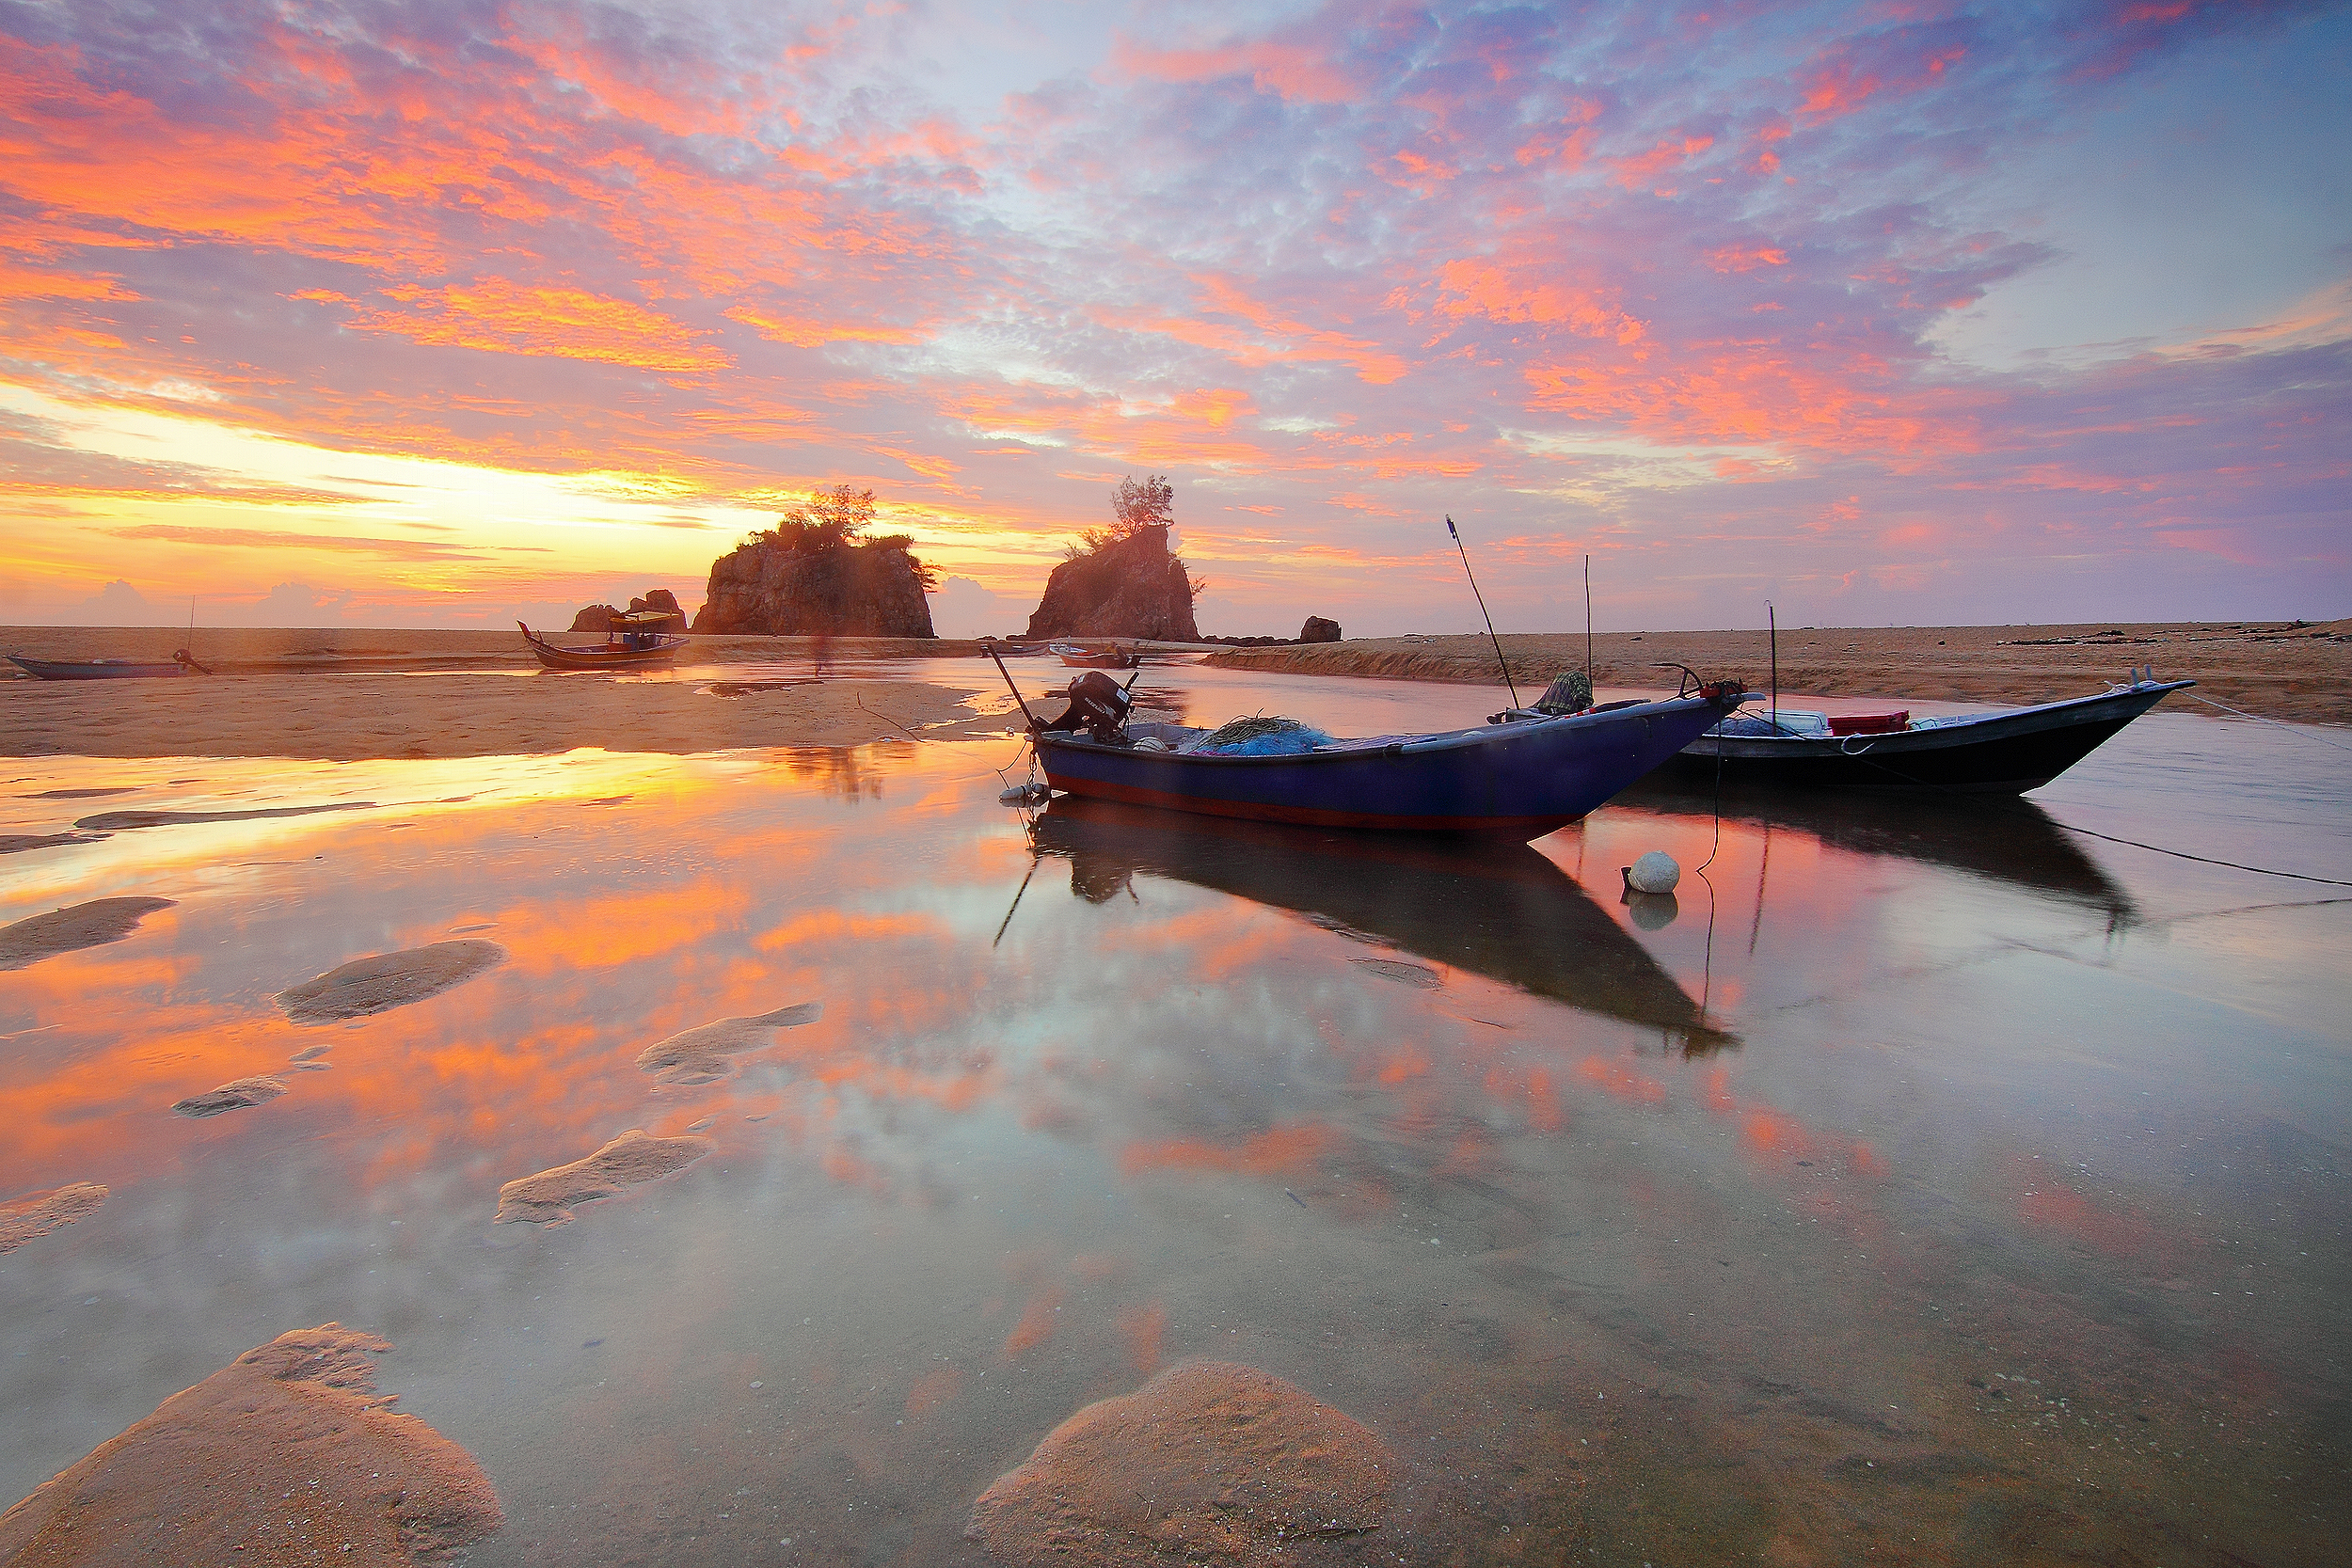
beach, landscape, sea, coast, water, ocean, cloud, sky, sunrise, sunset, boat, morning, wave, dawn, dusk, evening, reflection, vehicle, seascape, seashore, watercrafts